Darlene Rodriguez

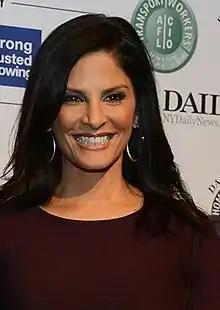
Rodriguez at The Second Annual Daily News Hometown Heroes in Transit Awards, Jan 2014

Darlene Rodriguez (née Pomales) is an American journalist and co-anchor of "Today in New York" on WNBC. Rodriguez became co-anchor of the show in July 2003 after serving as a reporter for WNBC and then co-anchor of "Weekend Today in New York".